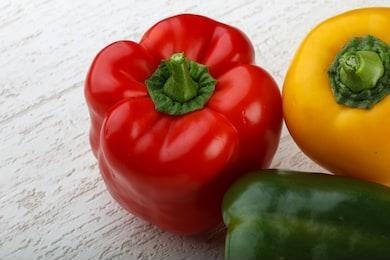
Label: capsicum